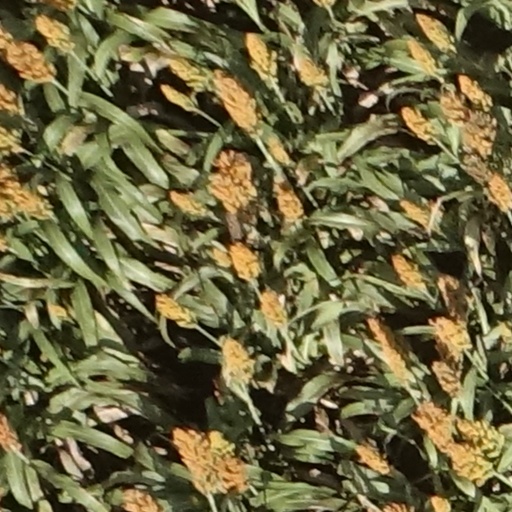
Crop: sorghum